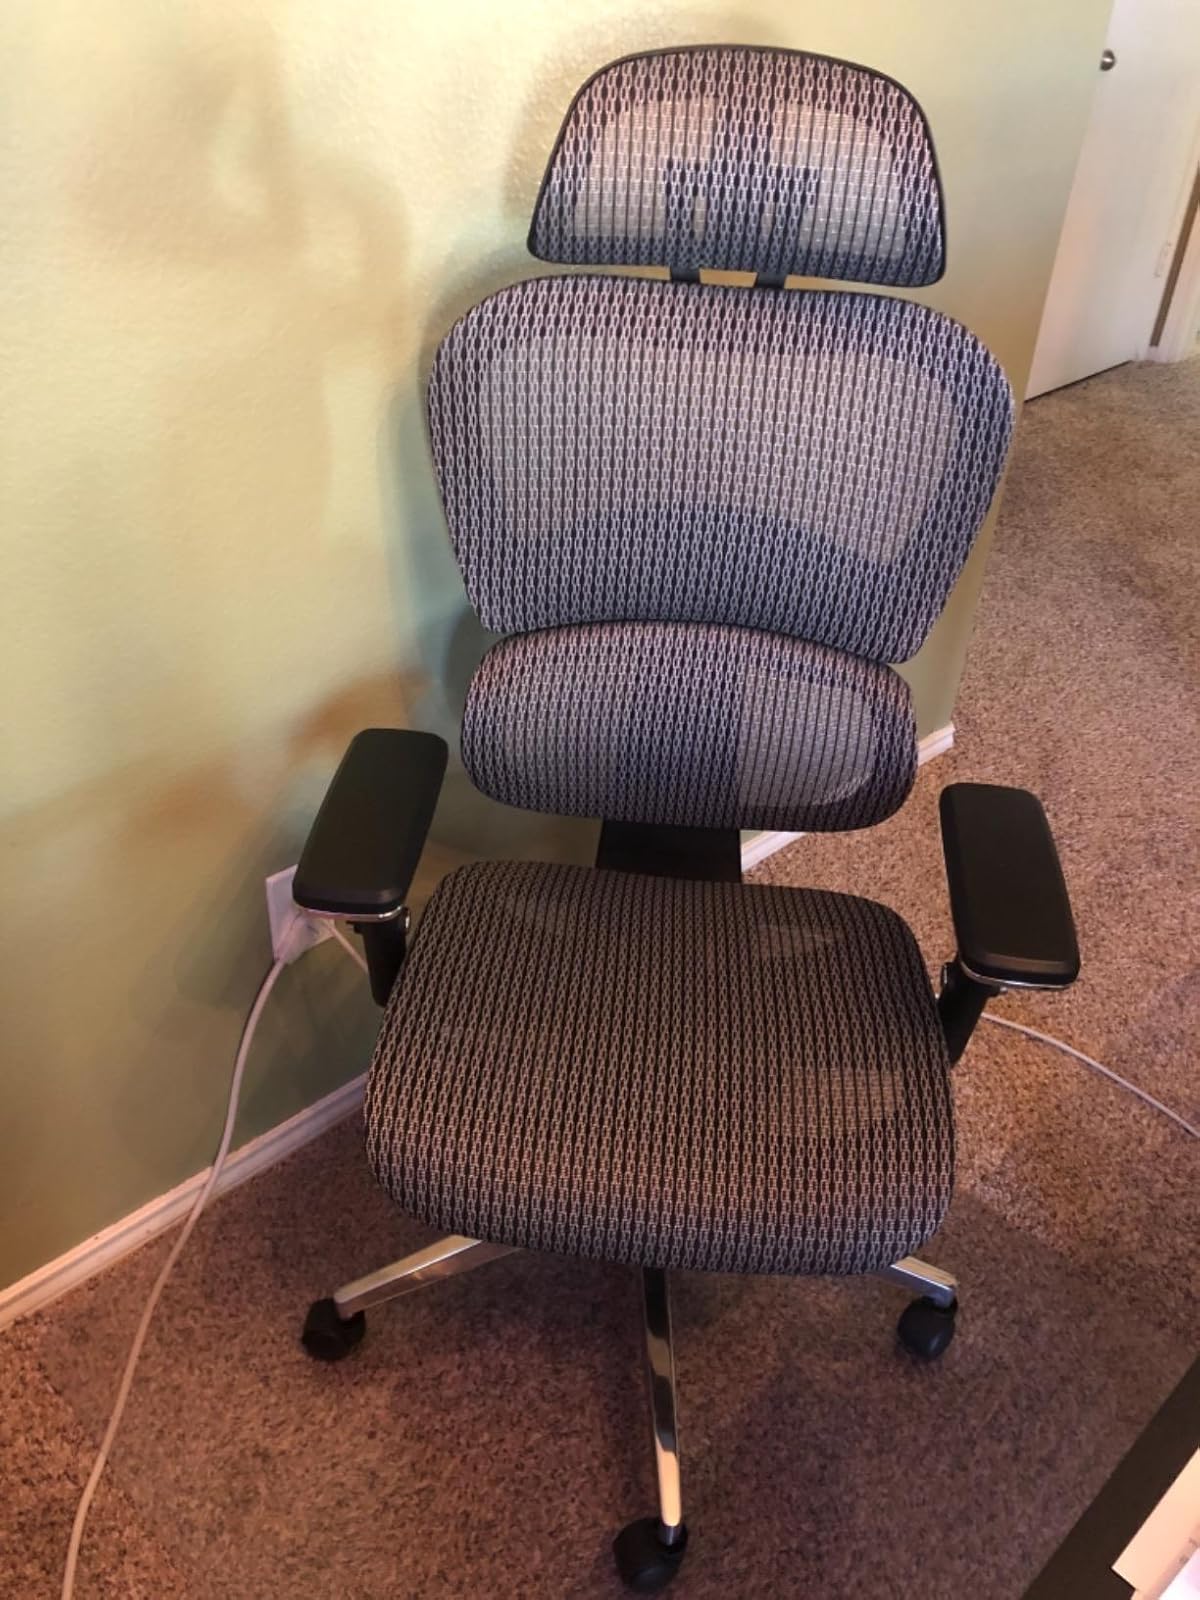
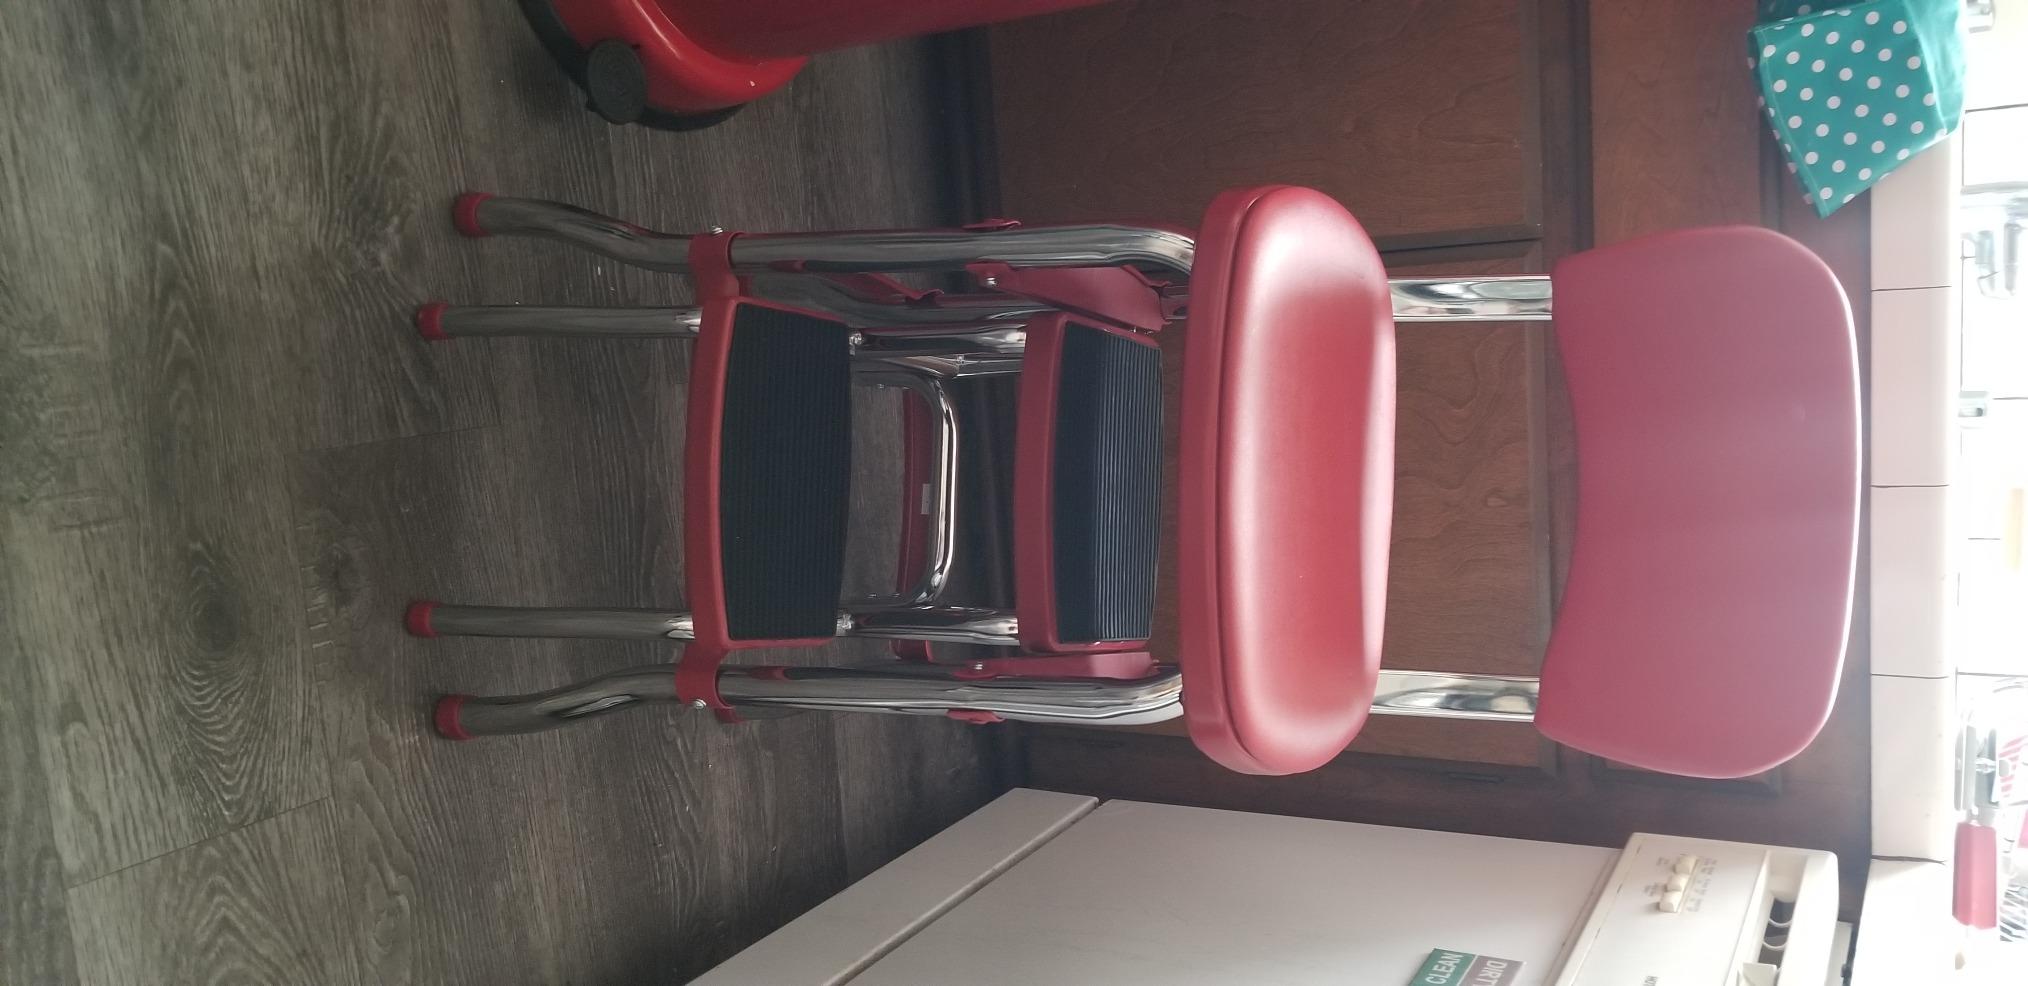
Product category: items_chair
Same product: no